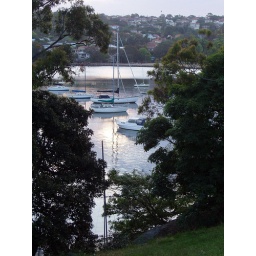
peeking through the trees at boats in a marina, along the Manly Scenic Walk